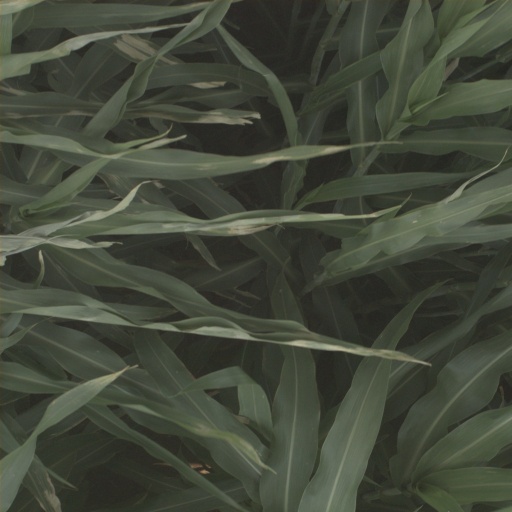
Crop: sorghum